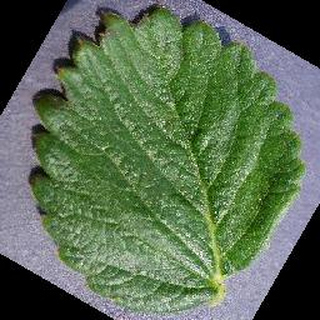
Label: healthy_strawberry